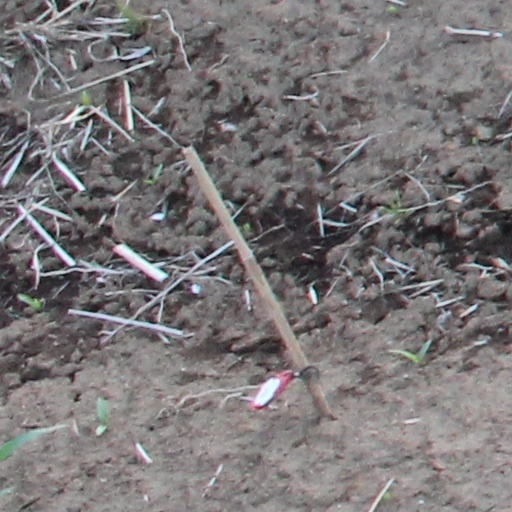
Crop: wheat